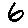
Label: 6